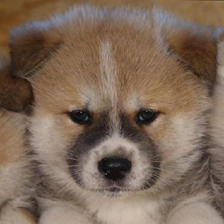
Label: animals